Queen Elizabeth's Hospital

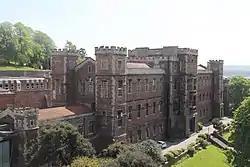
The main building

Queen Elizabeth's Hospital (also known as QEH) is a 7–18 private boys' day school in Clifton, Bristol, England, founded in 1586. QEH is named after its original patron, Queen Elizabeth I. Known traditionally as "The City School", Queen Elizabeth's Hospital was founded by the will of affluent soap merchant John Carr in 1586, gaining its first royal charter in 1590.